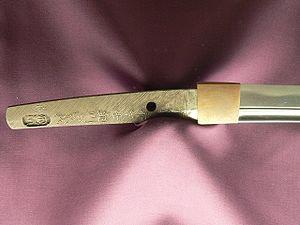
Afin d'apprécier la lame d'un sabre japonais, l'amateur doit regarder certaines de ses caractéristiques en essayant d'en omettre le moins possible. Ces indications peuvent lui permettre de retrouver certaines informations sur le forgeron.